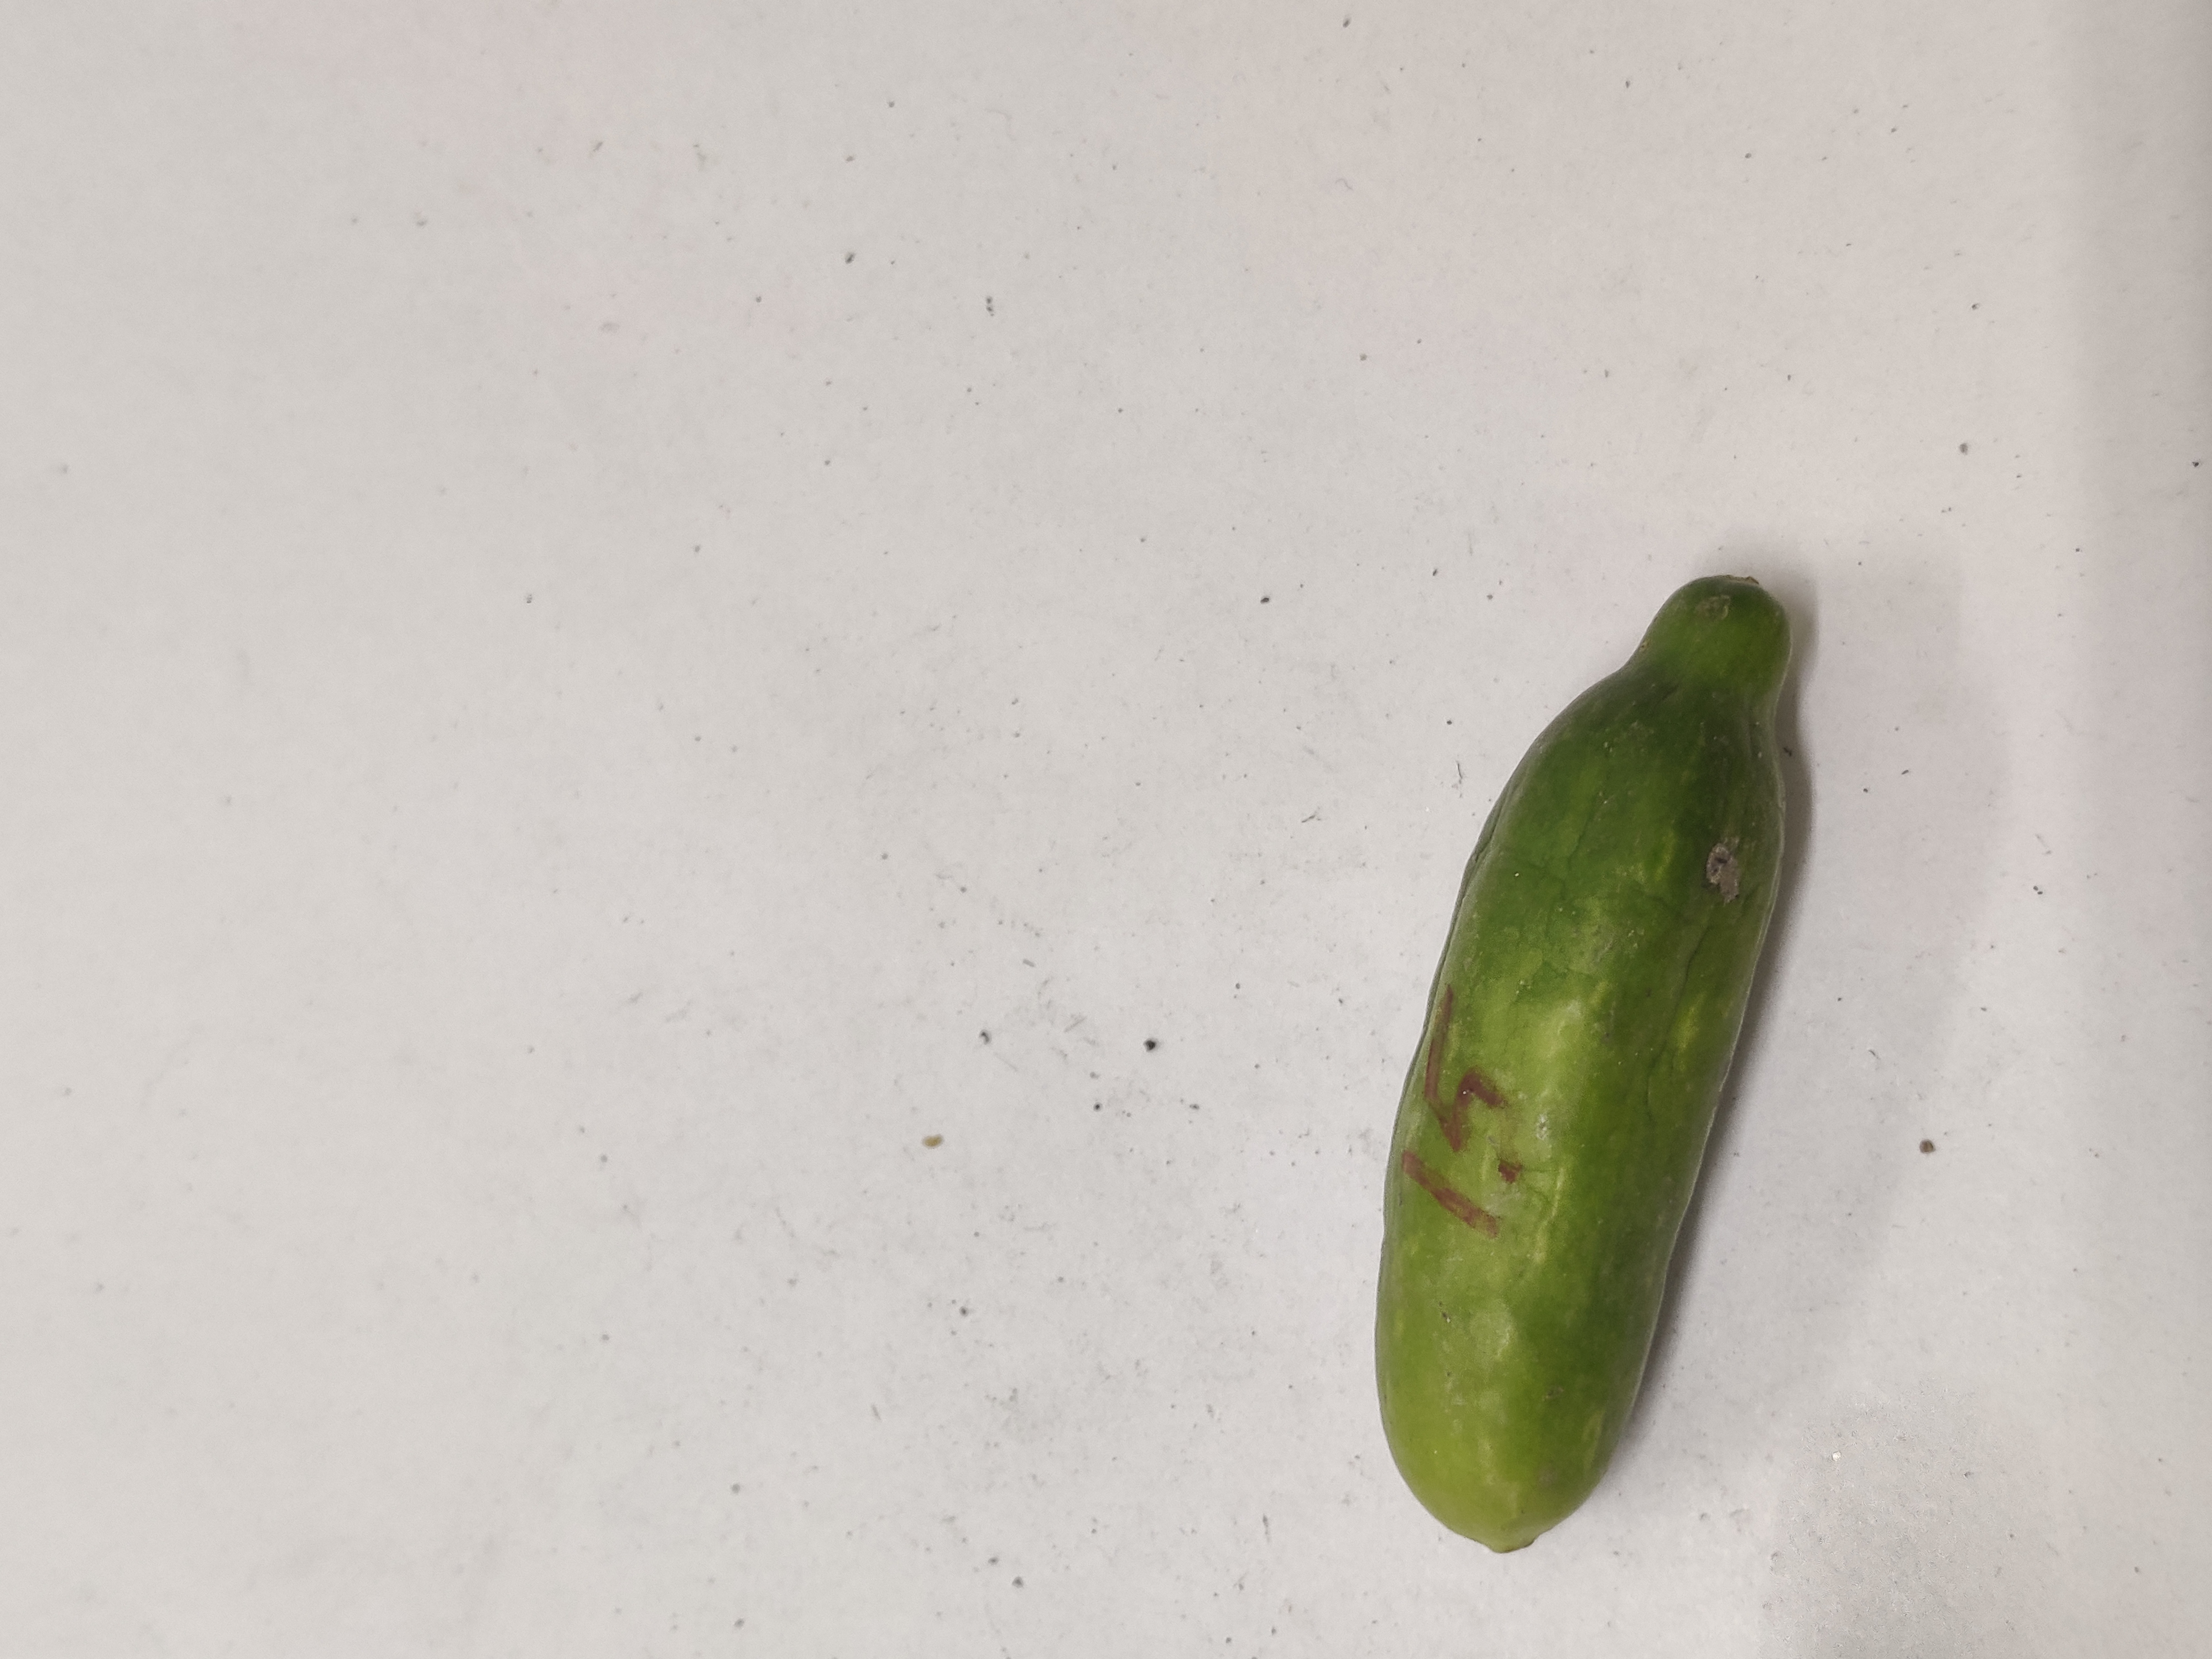
Crop: Ivy Gourd
Condition: Severely Damaged